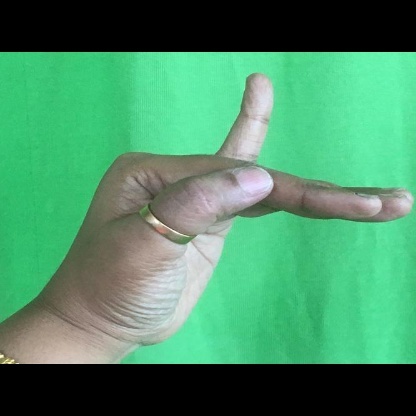
Mudra: Hamsapaksha